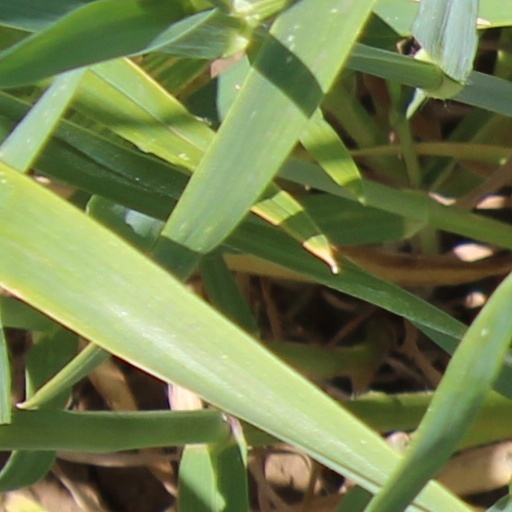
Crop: wheat